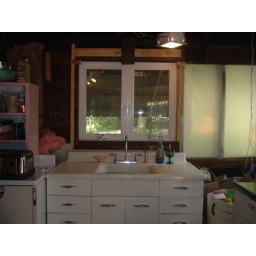
New window above the sink